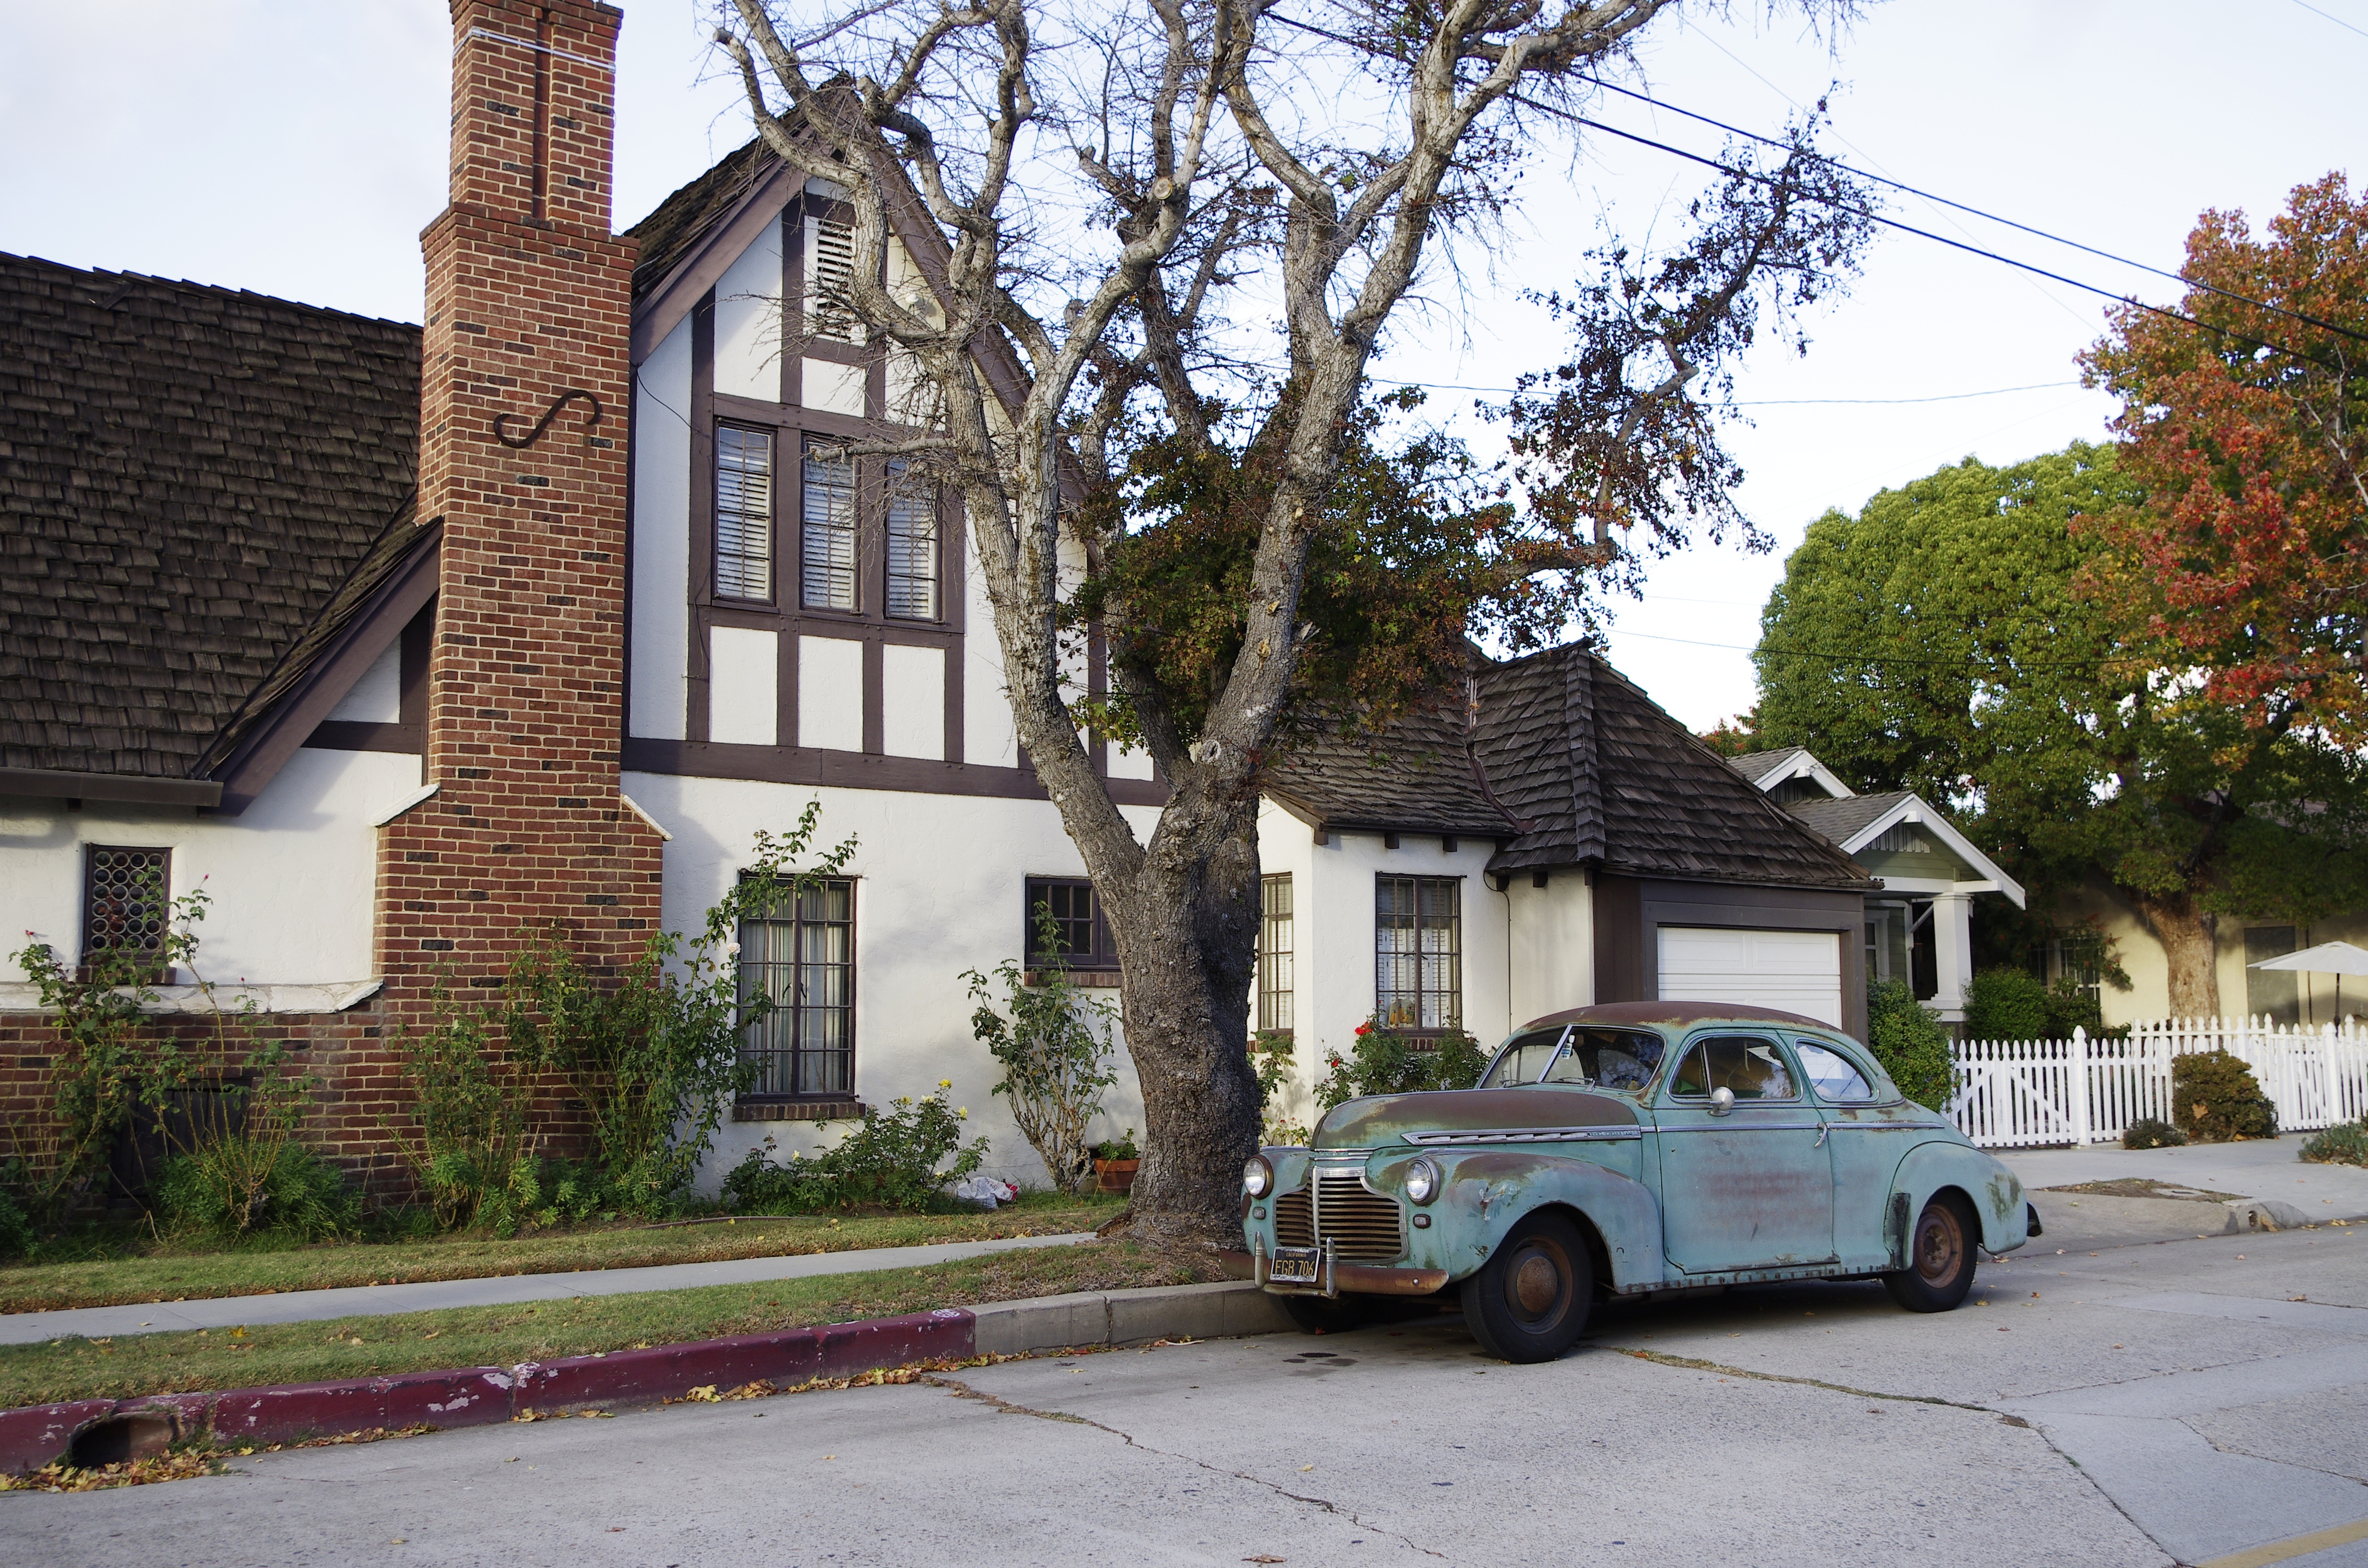
tree, architecture, street, house, town, building, home, village, suburb, cottage, usa, facade, property, decor, california, united states, estate, neighbourhood, real estate, los angeles, old cars, residential area